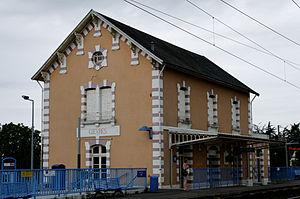
Gare de Gièvres, Loir-et-Cher, France
Le Chemin de fer du Blanc-Argent, aussi appelé BA, est une ligne de chemin de fer française à écartement métrique et à voie unique. Reliant Le Blanc, sous-préfecture du département de l'Indre, à Argent-sur-Sauldre, dans le département du Cher, en région Centre-Val de Loire jusqu'en 1939, elle n'est plus exploitée que sur le tronçon entre Valencay et Salbris avec des TER et entre Salbris et Argy par un train touristique.
Gièvres est une commune française située dans le département de Loir-et-Cher en région Centre-Val de Loire.
La gare de Gièvres est une gare ferroviaire française des lignes de Vierzon à Saint-Pierre-des-Corps et de Salbris au Blanc, située sur le territoire de la commune de Gièvres, dans le département de Loir-et-Cher, en région Centre-Val de Loire.